José Miguel Agrelot Coliseum

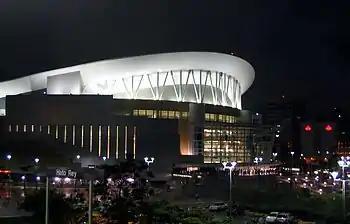
Night view of the "Choliseo" from the Hato Rey Station of the Tren Urbano

There are privately-owned parking lots around the Coliseum of Puerto Rico, including a large parking garage. Originally, a public parking garage was not included in the construction for the arena. Instead, only three small parking lots were built: one for the backstage entrance in the south reserved for authorized talent, production, equipment, and props., one in the western side entrance mostly for handicapped individuals, and another in the northeast directly across from the box office, which is situated next to the main entrance in the north.